Henry Clifton Sorby

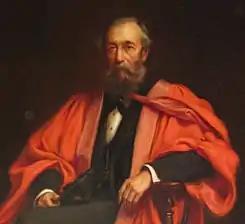
Henry Clifton Sorby. Portrait in Mappin Hall, University of Sheffield

Henry Clifton Sorby (10 May 1826 – 9 March 1908) was an English amateur microscopist and geologist. His major contribution was the development of techniques for thin sectioning of rocks and minerals with polarized light under a microscope which was also extended to study iron and steel, his family having been involved in the Sheffield iron and steel industry for generations. He also contributed to the study of meteorites by introducing a method of blowpipe analysis where molten beads were flattened for microscopic study. He was elected Fellow of the Royal Society in 1857.